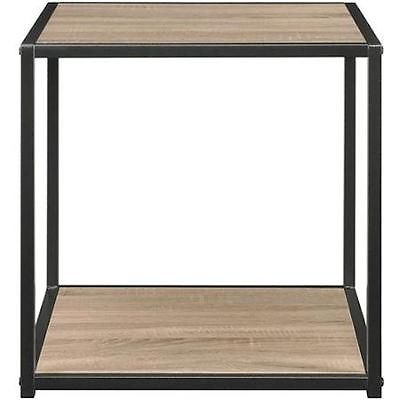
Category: table